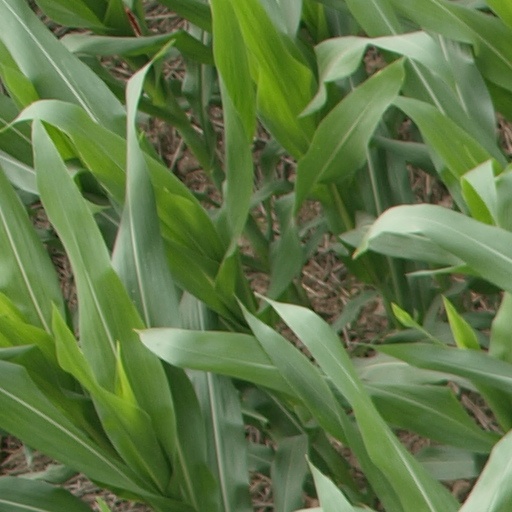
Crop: maize; corn